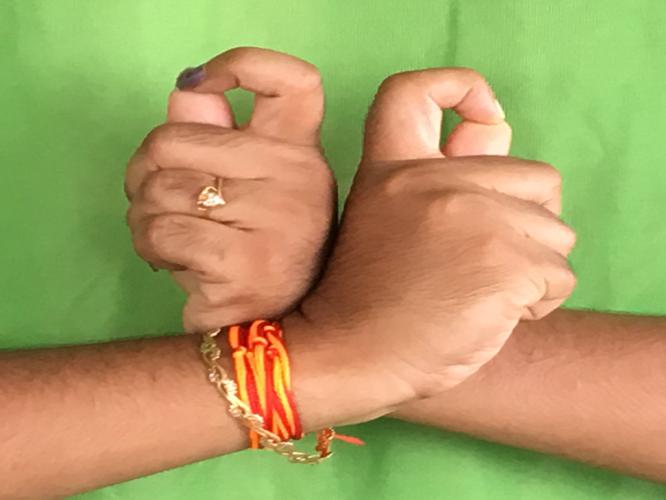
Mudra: Berunda
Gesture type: double_hand